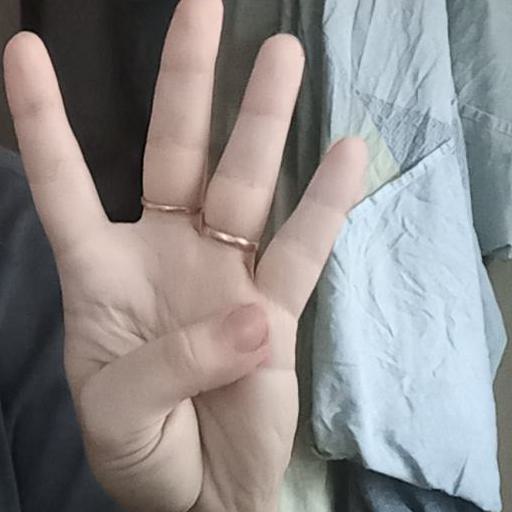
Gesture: four